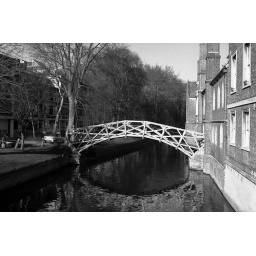
Mathematics bridge, located in the University of Cambridge, UK. The bridge used mathematics theory to build over the river cam.